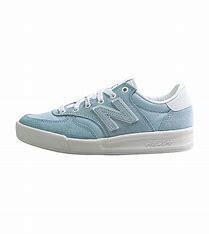
Brand: New
Model: Balance New Balance 300 Series